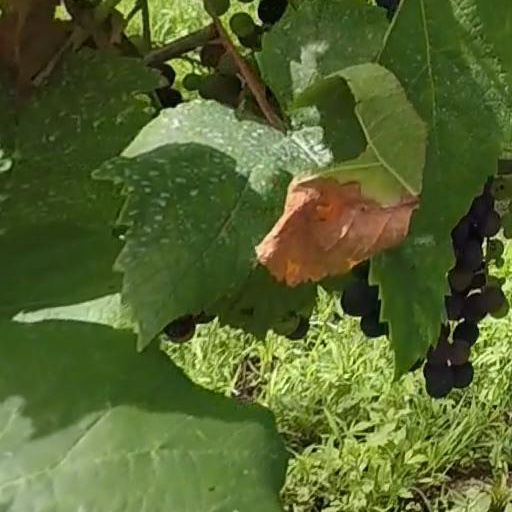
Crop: grape